BC Lions

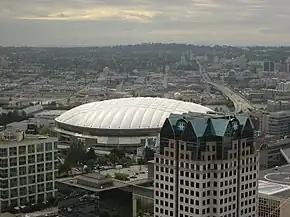
BC Place Stadium, 2003

In 2021, the Lions embarked on a special project to support Indigenous residential schools and missing children by recognizing Orange Shirt Day, later known as the National Day of Truth and Reconciliation. Kwakwaka’wakw/Tlingit artist Corrine Hunt created a rendition the team's logo in an Indigenous design to call attention to the families and survivors as a part of the Every Child Matters movement in the UK. This marked this first time attention was brought to the movement. The Edmonton Elks would follow suit shortly afterward. The remaining teams would join in the recognition in 2023 and 2024 with redesigned logos of their own.